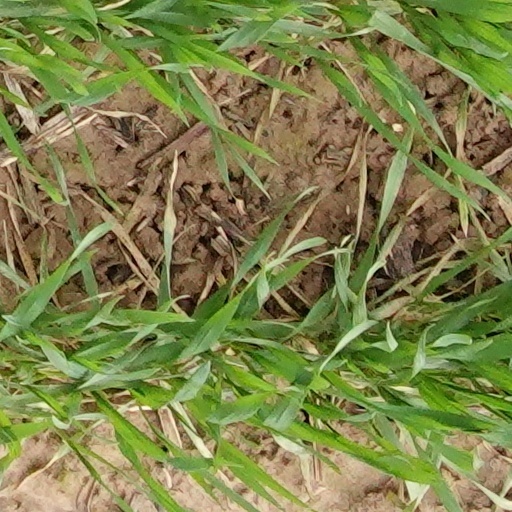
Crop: wheat